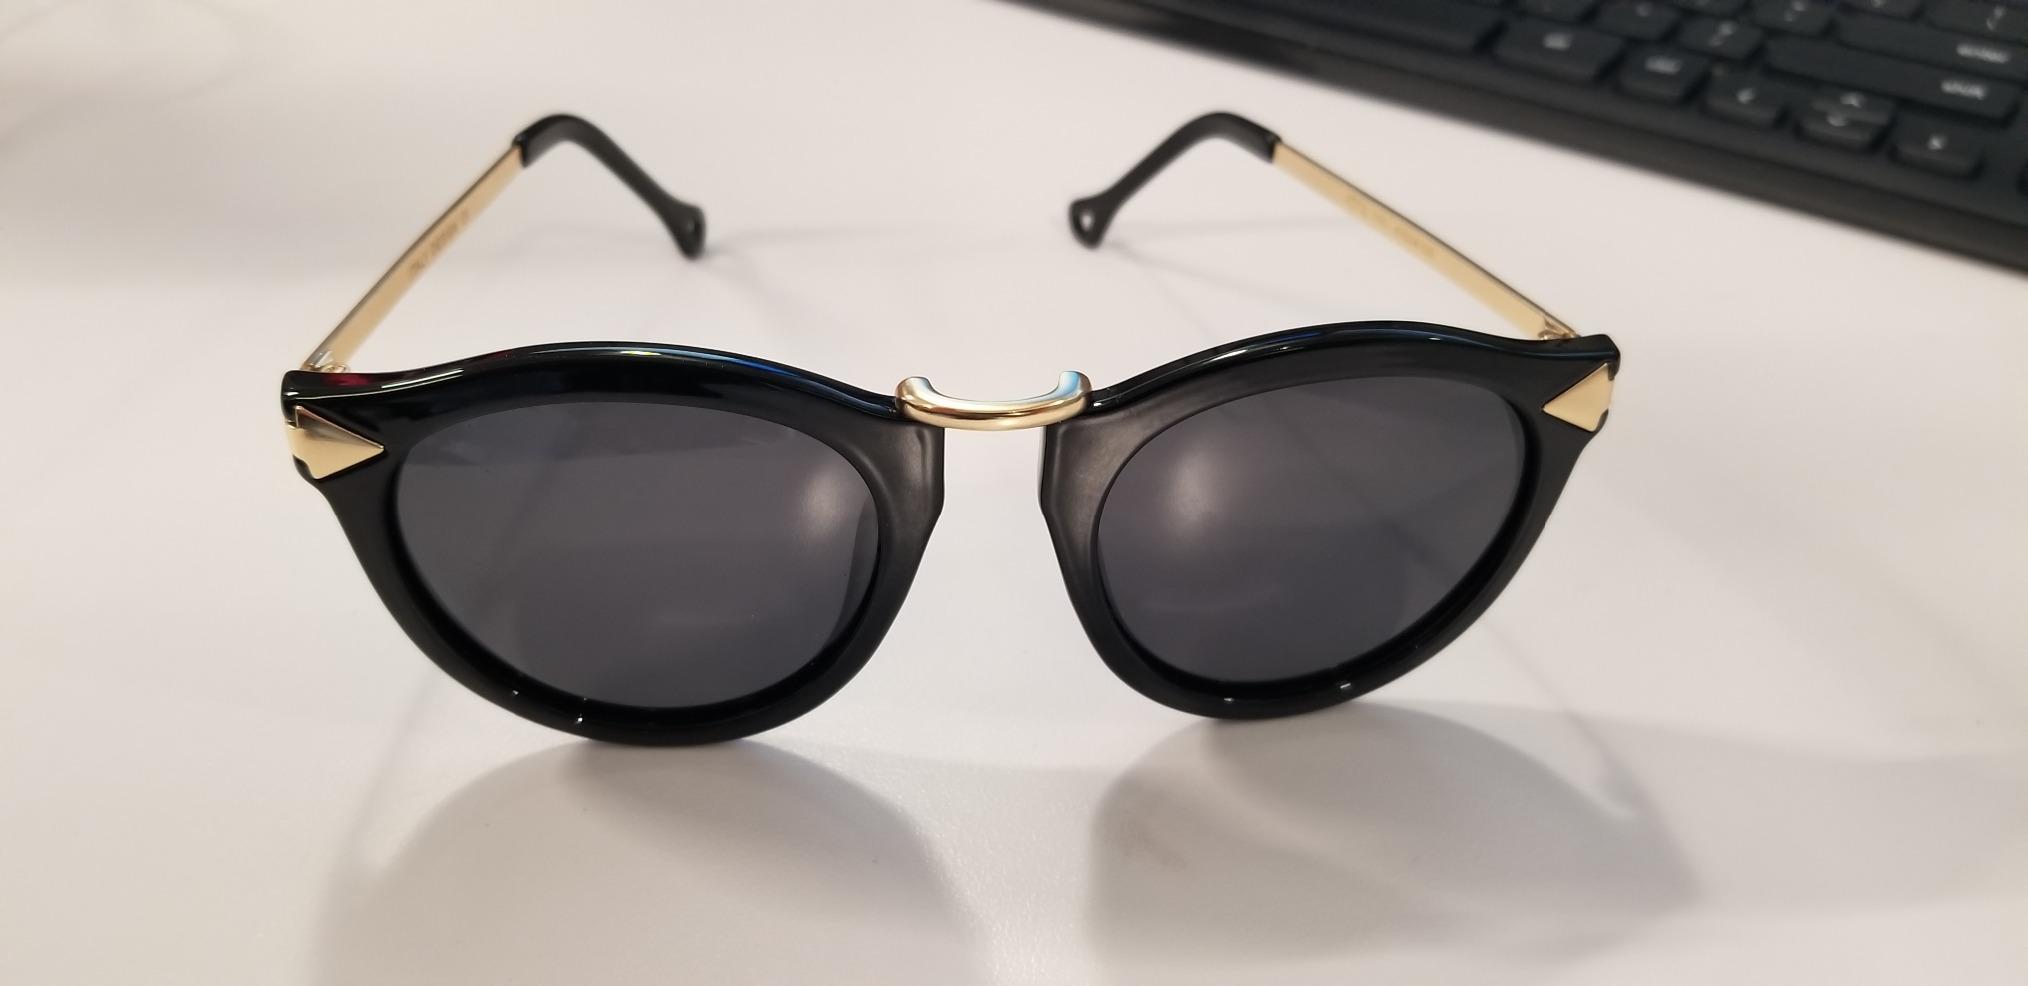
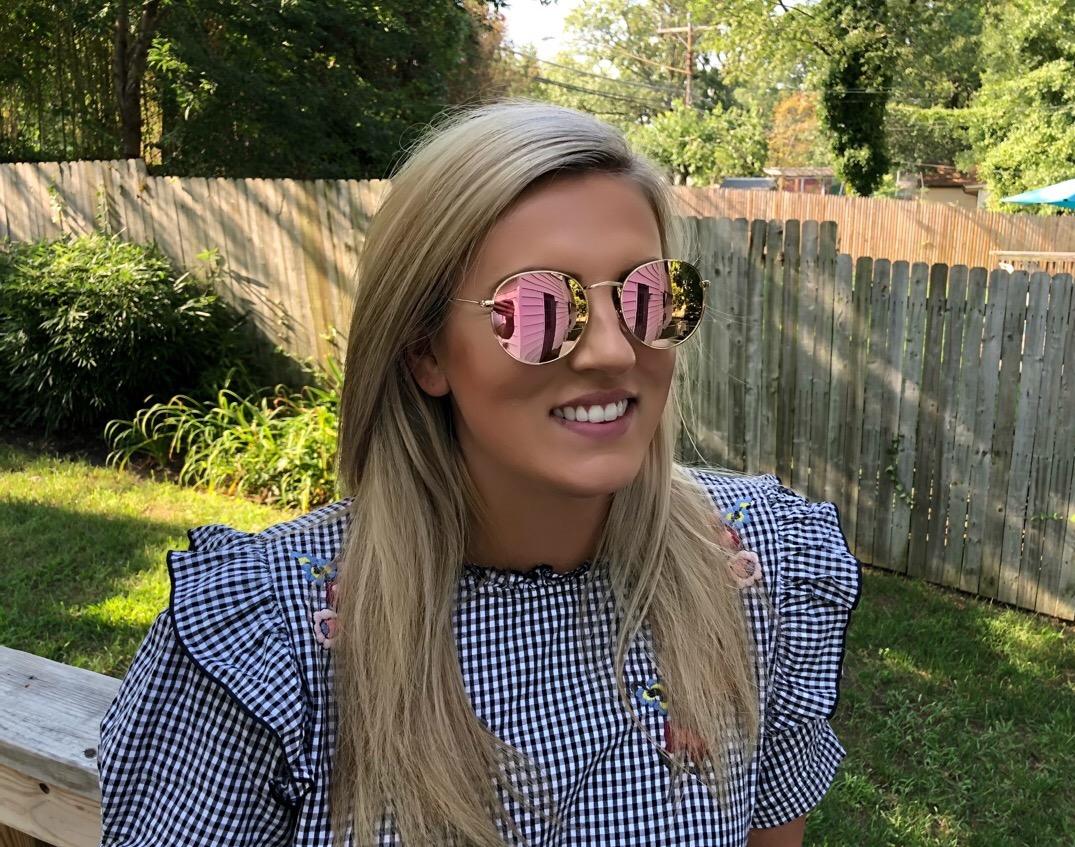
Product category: accessories_sunglasses
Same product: no